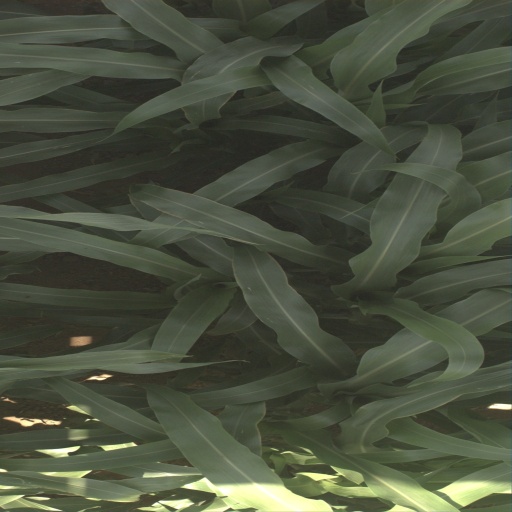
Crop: sorghum